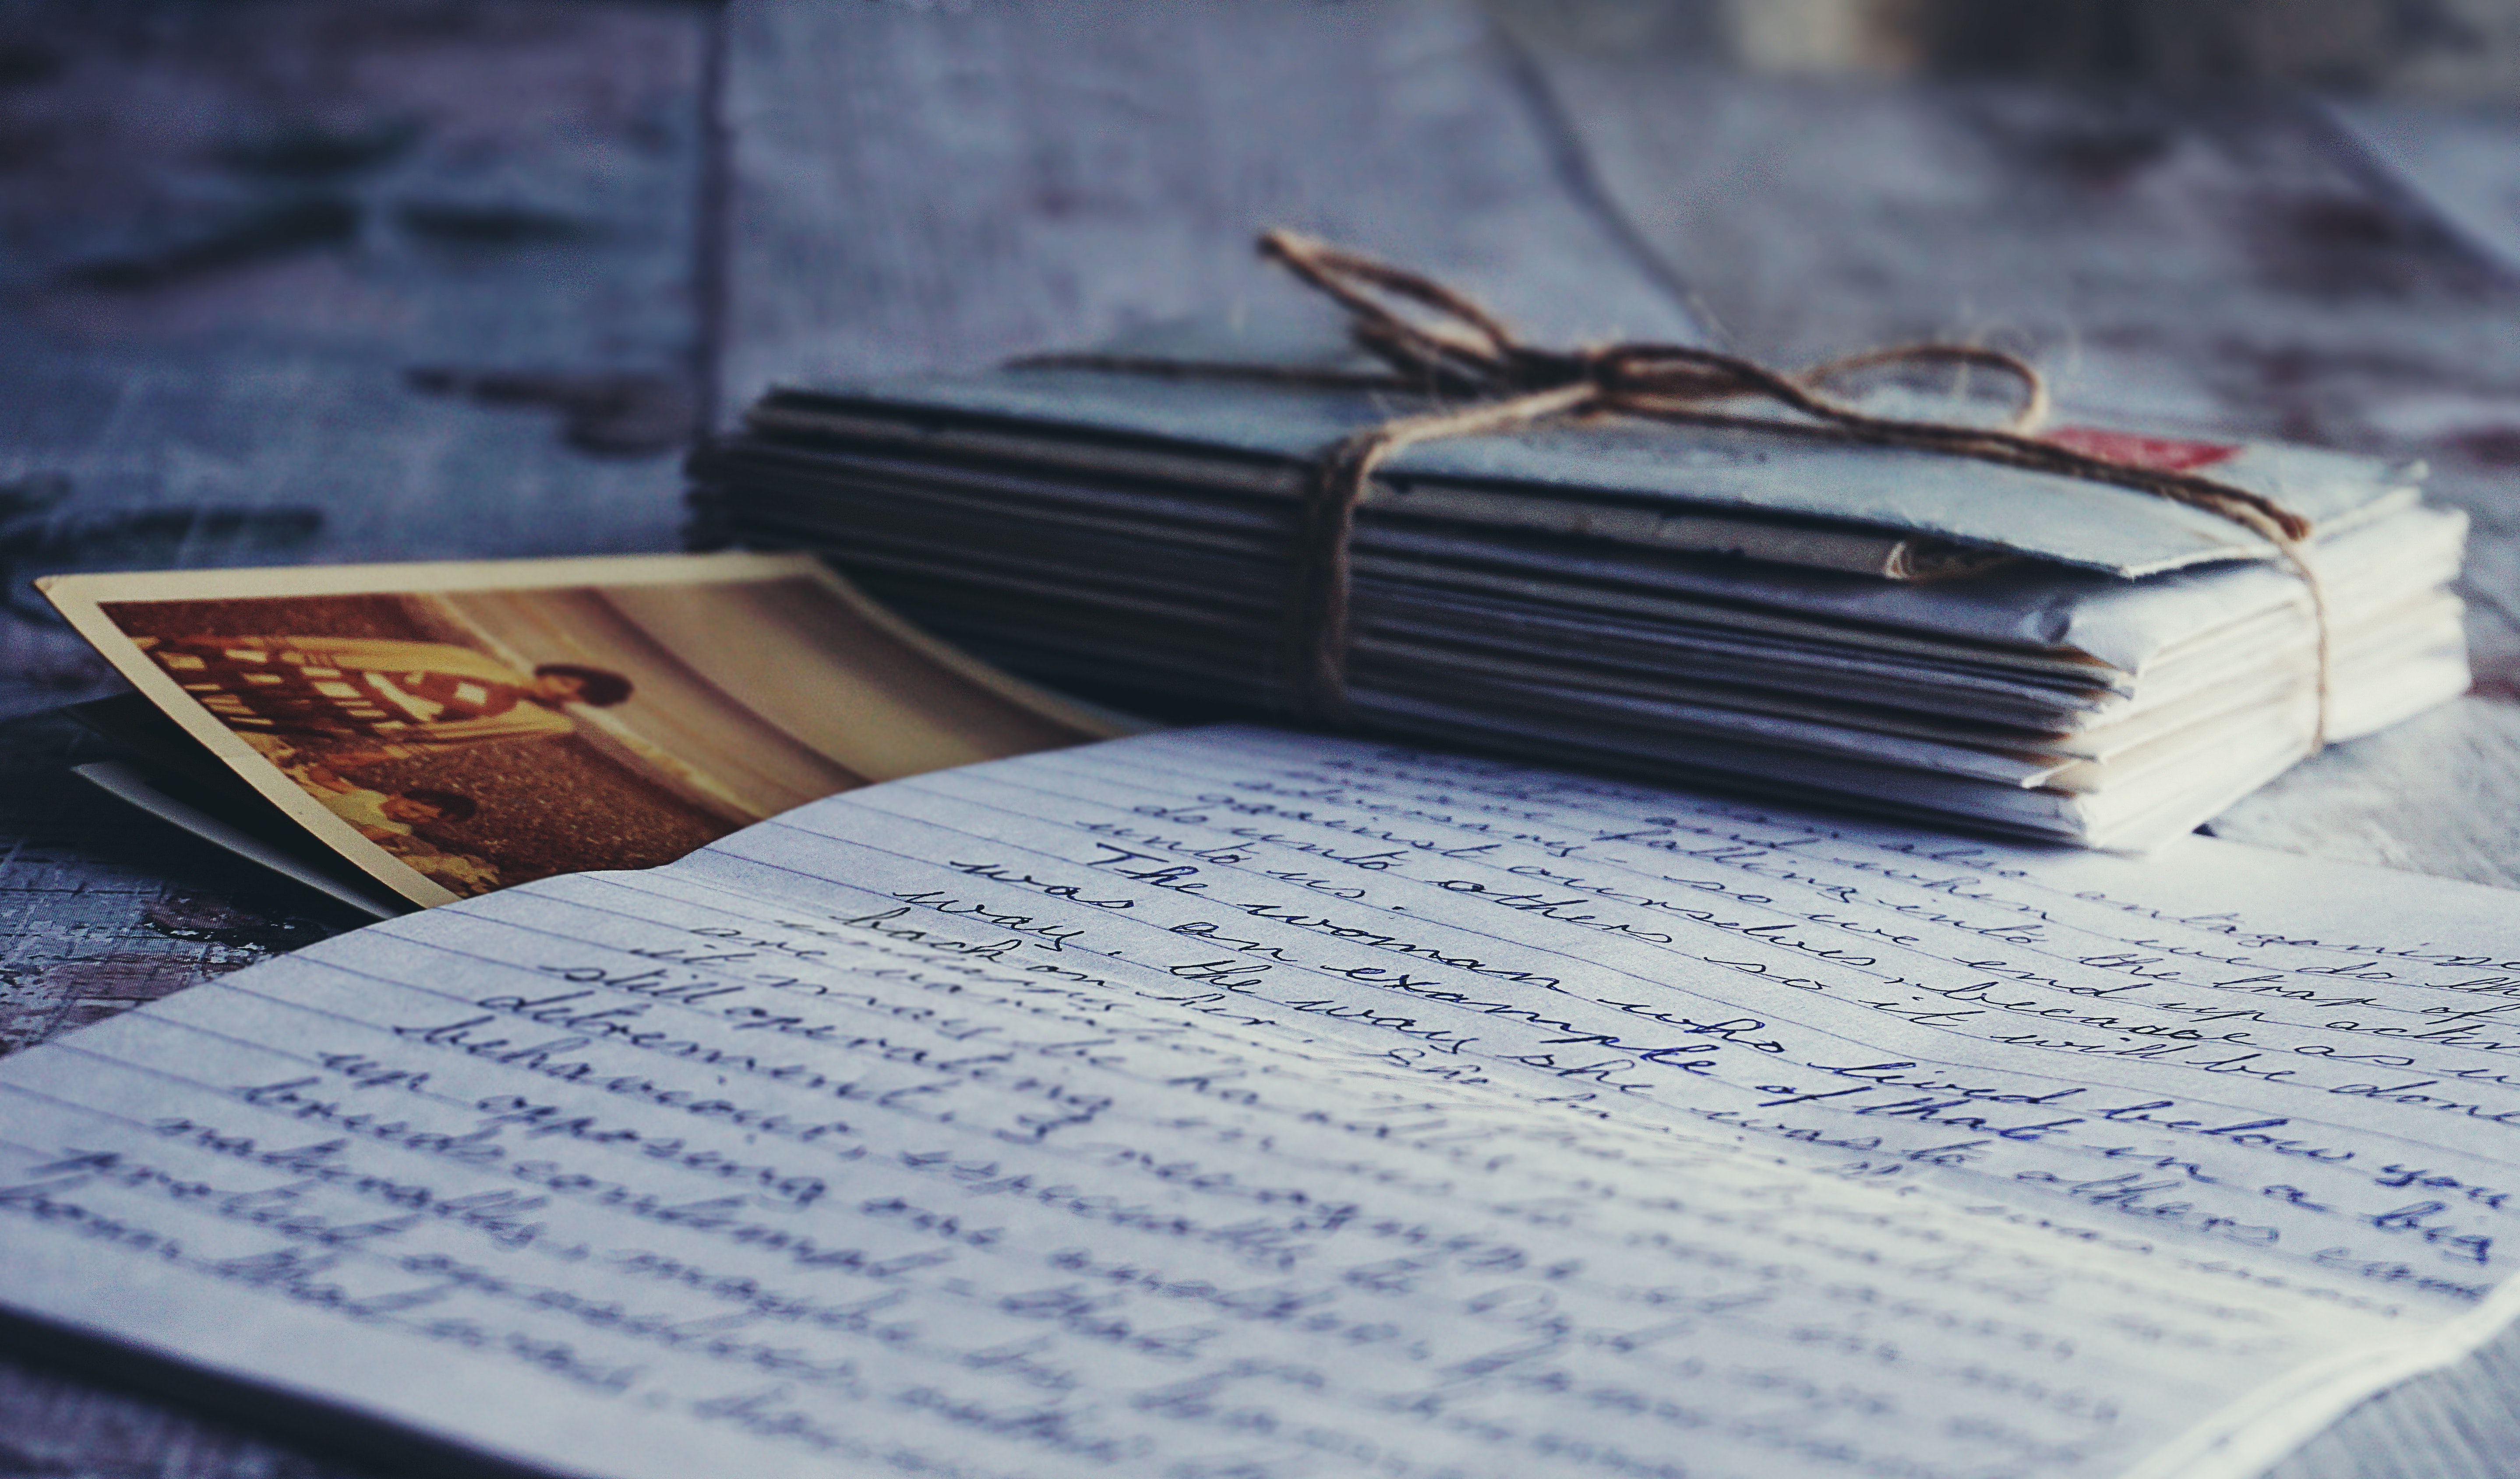
text, notebook, paper, book, document, handwriting, font, diary, paper product, ink, writing, publication, drawing